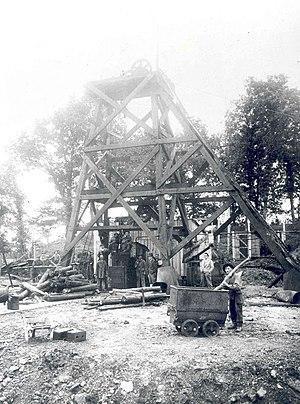
Puits à Bernesq (mines de Littry)
Les houillères de Littry sont des mines de charbon situées dans l'ouest de la France sur la commune du Molay-Littry et autour de plusieurs villages voisins, en Normandie. Elles ont produit 2,5 millions de tonnes entre 1744 et 1880 puis de 1941 à 1949 pour alimenter l’industrie normande, en particulier les fours à chaux.